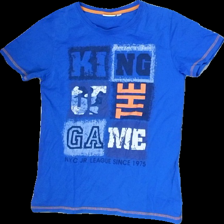
View: front
Type: T-shirt
Category: Children
Brand: Not in the list
Brand text on label: BOYS
Colors: Multicolor, Blue, White, Orange
Material: 100%cotton
Pattern: Other
Cut: Regular, C-collar
Size: 158
Season: Summer
Smell: Minor
Price range: <50
Recommended usage: Reuse